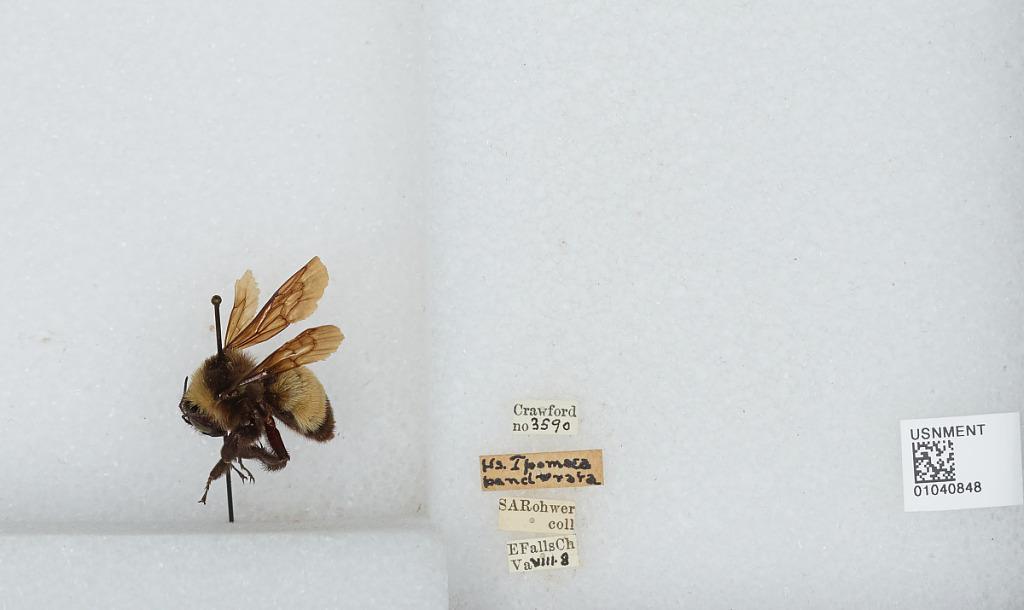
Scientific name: Bombus (Fervidobombus) sonorus Say
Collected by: S. Rohwer
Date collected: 1908-8-
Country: United States
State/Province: Virginia
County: Arlington
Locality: East Falls Church
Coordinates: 38.8858, -77.1569